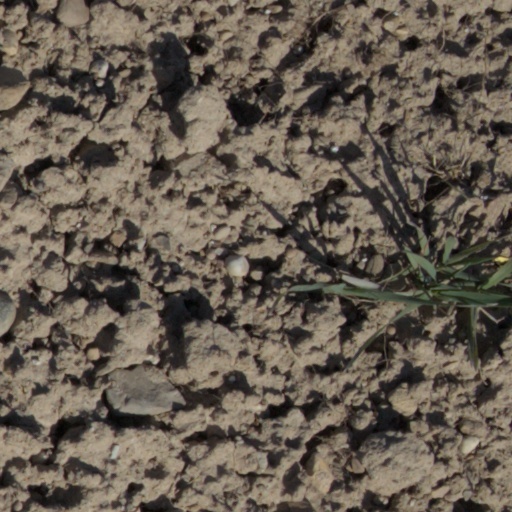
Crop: wheat